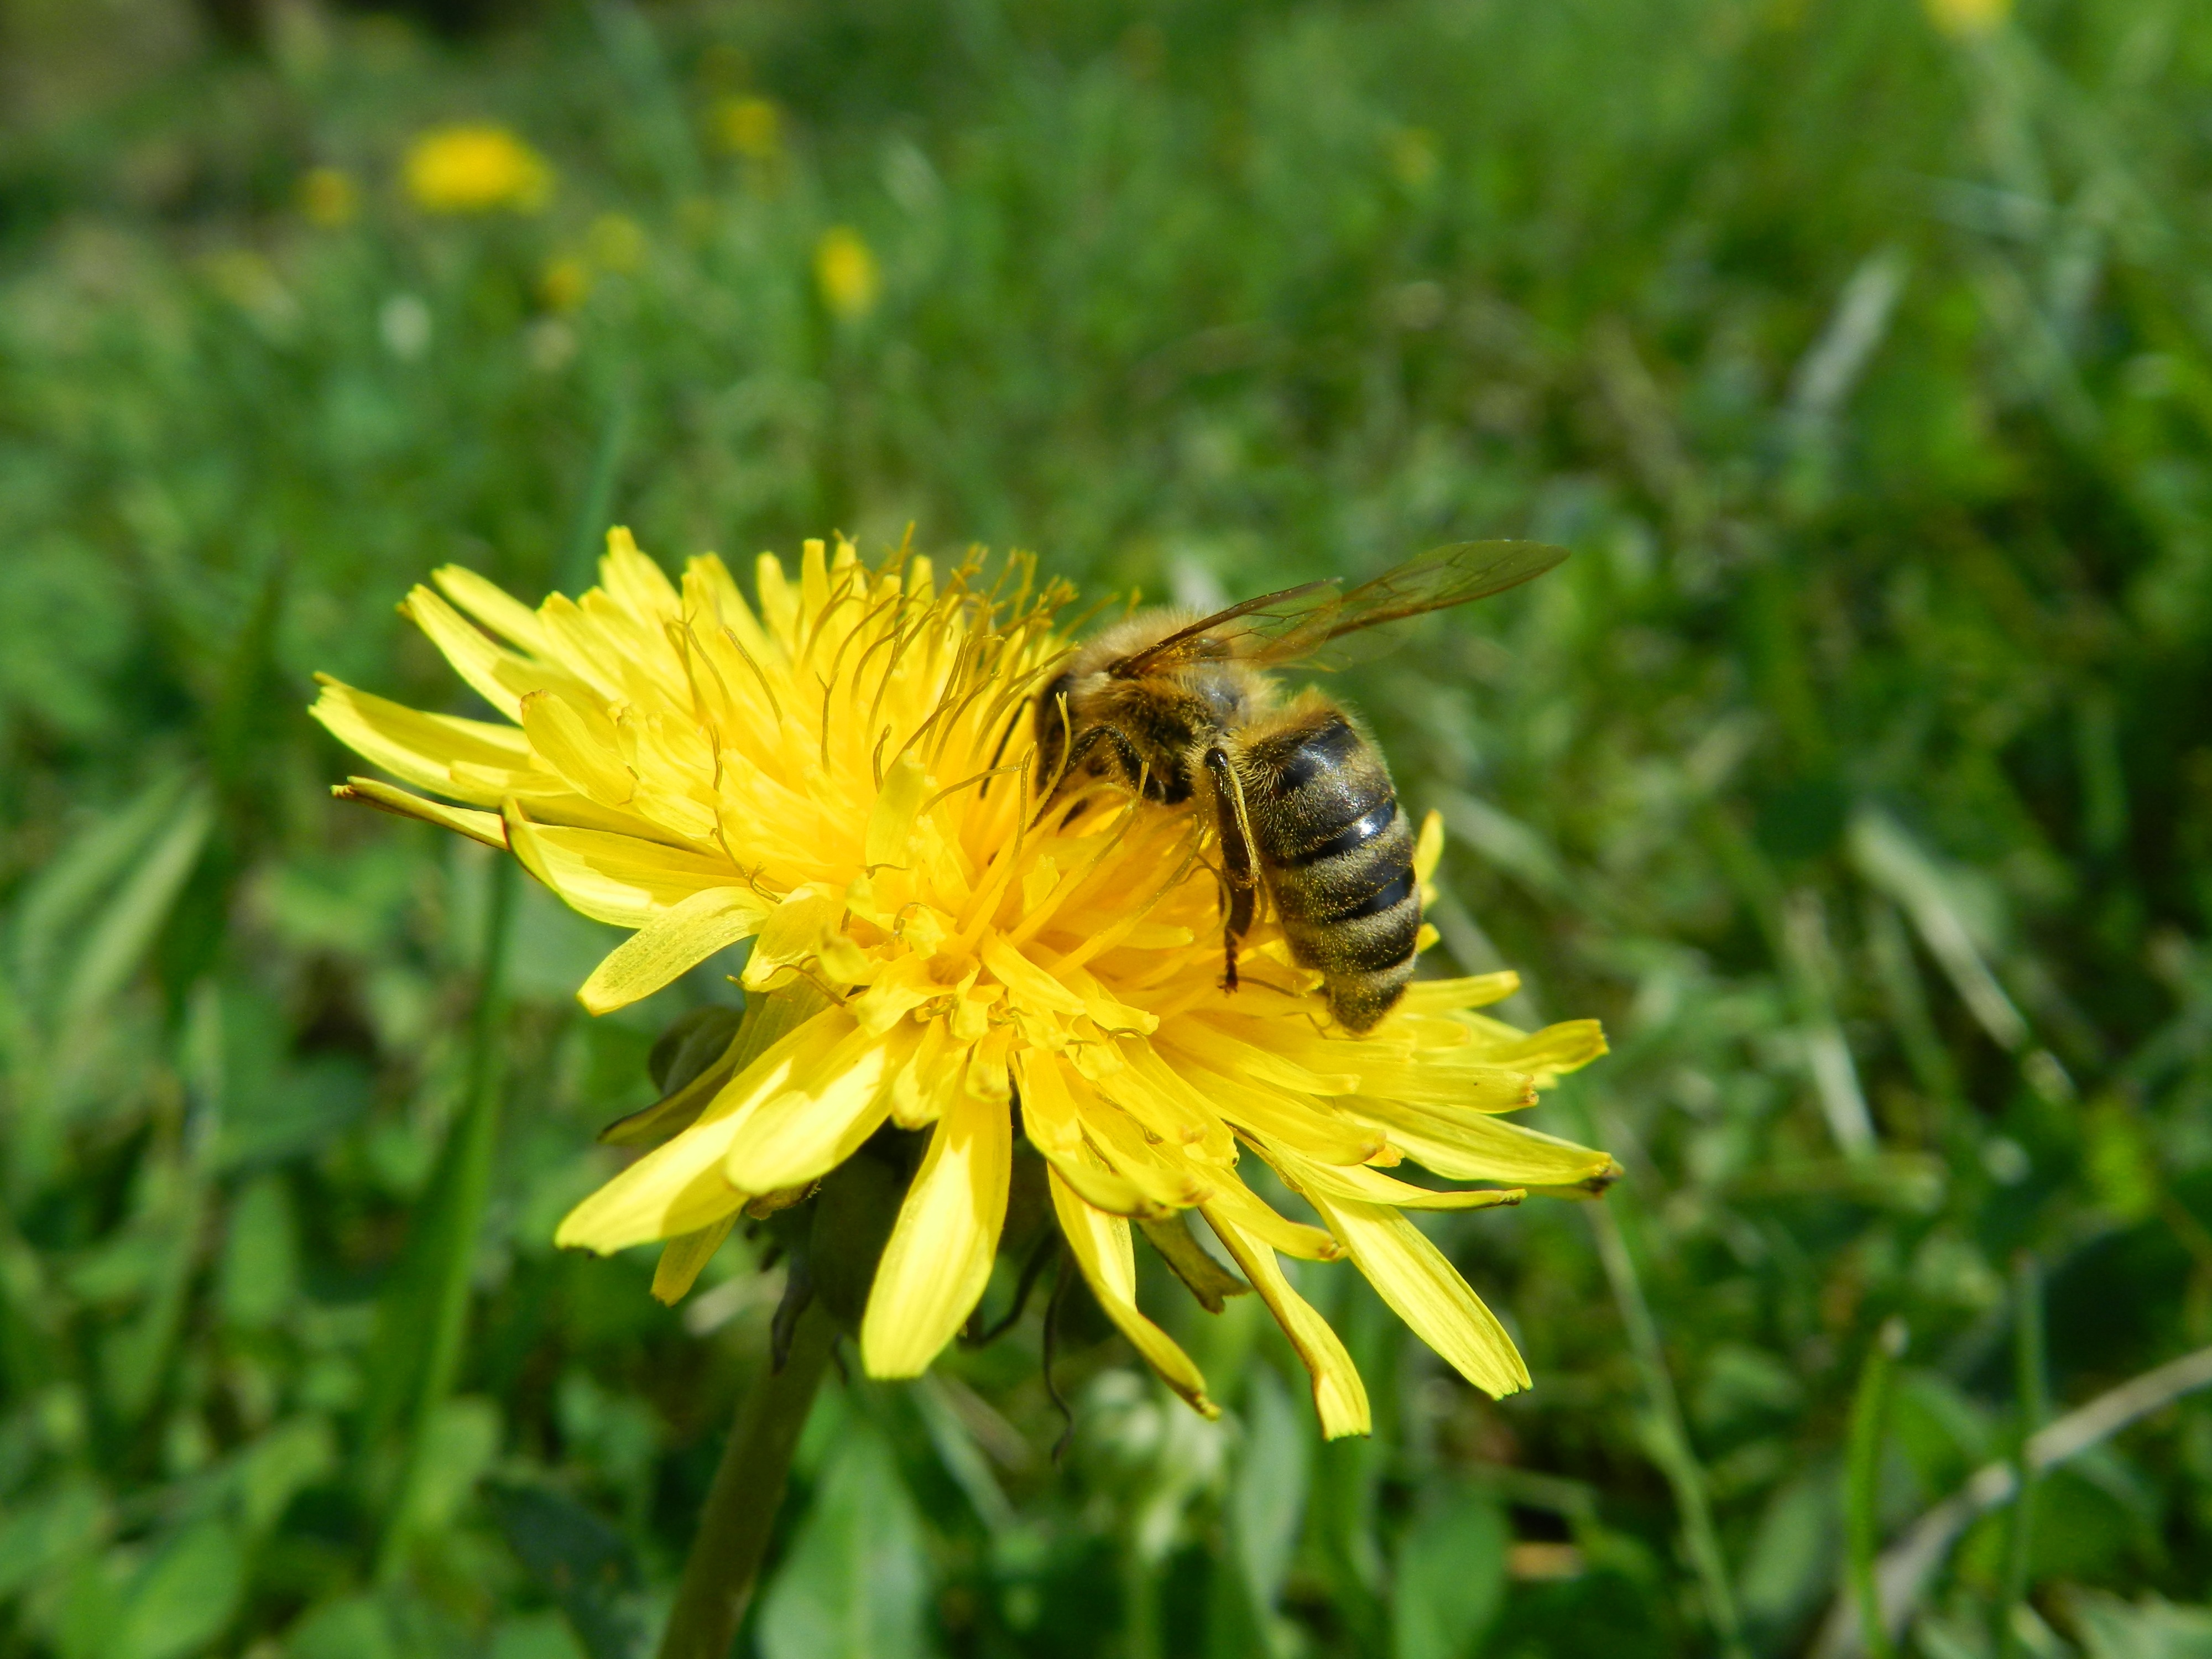
nature, grass, plant, meadow, dandelion, prairie, flower, pollen, insect, botany, yellow, flora, fauna, invertebrate, wildflower, close up, bee, supplies, bumblebee, nectar, macro photography, flowering plant, honey bee, daisy family, pollinator, land plant, membrane winged insect